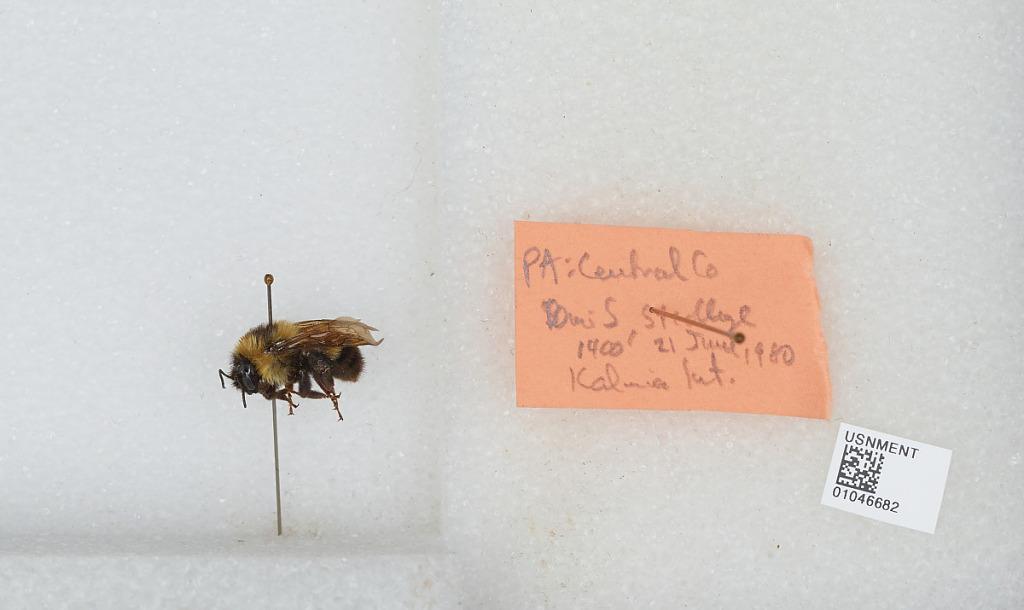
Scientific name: Bombus sp.
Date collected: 1980-6-21
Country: United States
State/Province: Pennsylvania
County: Centre
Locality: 10 miles South of State College
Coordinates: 40.6306, -77.85